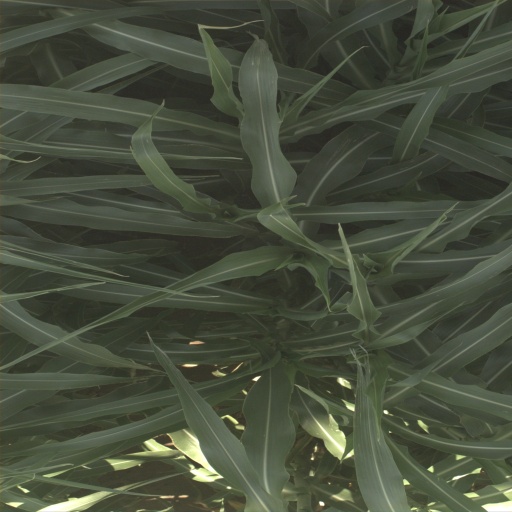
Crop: sorghum